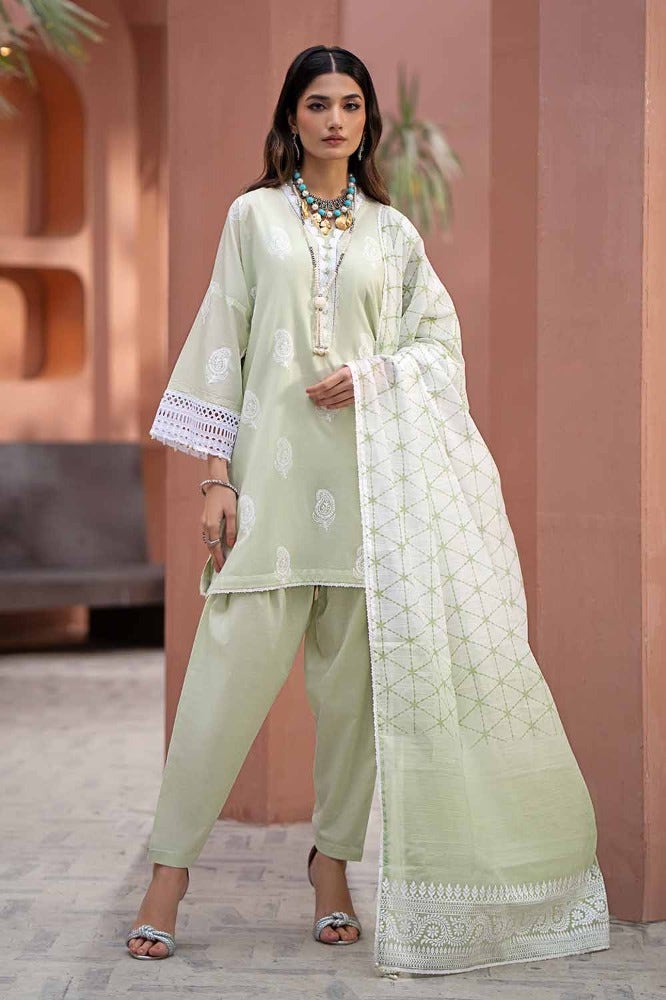
green embroidered salwar suit